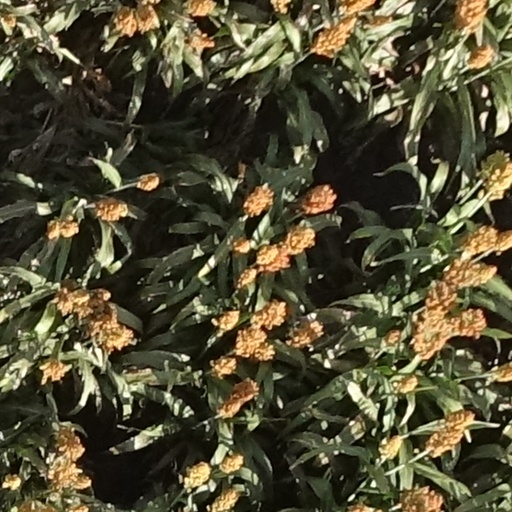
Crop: sorghum